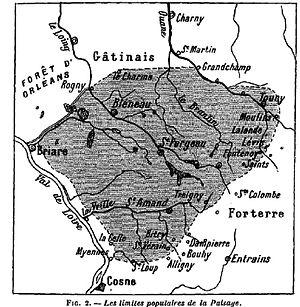
Carte de la région de Puisaye en France
La Puisaye [pɥizɛ] est une région naturelle française située aux confins de l'Orléanais, du Nivernais et de la Bourgogne. Cette région se nomme indifféremment Puisaye ou Poyaude et ses habitants sont des Puisayens ou des Poyaudins.
Sougères-en-Puisaye est une commune française située dans le département de l'Yonne en région Bourgogne-Franche-Comté ; malgré son toponyme, ses paysages semblent plutôt l'associer à la région naturelle de la Forterre.